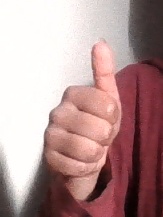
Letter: aleff